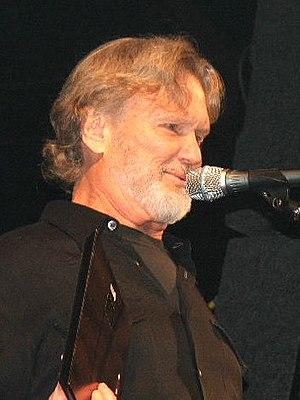
Kris Kristofferson est un acteur et chanteur américain, né le 22 juin 1936 à Brownsville.